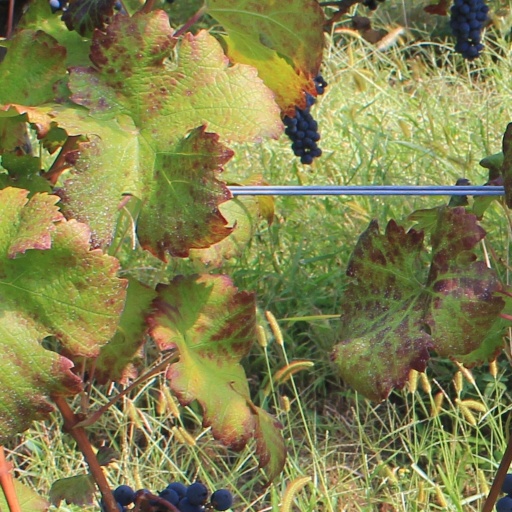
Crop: grape